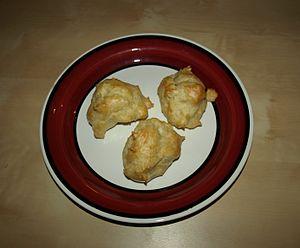
Le petit-chou ou chou pâtissier est une viennoiserie à base de pâte à choux de forme sphérique contenant ou non une garniture pâtissière.